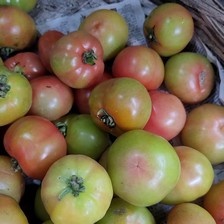
Label: tomato